Bruce Barnum

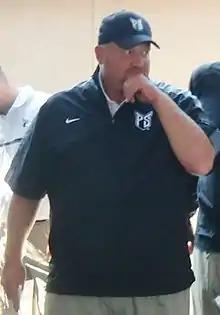
Barnum in 2016 at CEFCU Stadium

Bruce Eugene Barnum (born April 13, 1964) is an American football coach. He is the head football coach at Portland State University, a position he had held since the 2015 season.